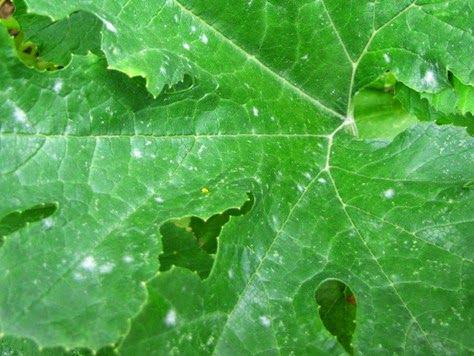
Plant: Zucchini
Disease: zucchini powdery mildew